Barbara Fusar-Poli

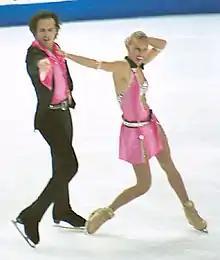
Fusar-Poli and partner Maurizio Margaglio compete at the 2001 Grand Prix Final

Early in her career, Fusar-Poli competed with Matteo Bonfa and then Alberto Reani. After Reani retired, she asked Maurizio Margaglio to skate with her. She and Margaglio began skating on the senior level in 1994-95, and enjoyed some success in the first years of their career, including winning several Grand Prix medals. In 1999-2000, they won their first medals at the European and World Championships, finishing in second place at both events. It was the first time Italy won a medal at Worlds. In their free dance that season, they used a mix of Celtic music, including selections from "Lord of the Dance", the 1995 movie "Bravehart", and a slow vocal section by Lorena McKennit. According to figure skating writer and historian Ellyn Kestnbaum, even though the program was theatrical, many of the steps they performed "was an attempt to translate Irish dance to the ice". Kestnbaum also described their free dance as "a narrative of conflict and resolution that showcased aggressive athleticism from both partners".